Ananya Panday

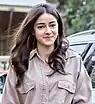
Panday in 2019

In the spiritual sequel "Dream Girl 2" (2023), Panday played the brief role of the love interest of Ayushmann Khurrana's character. "The Times of India"s Dhaval Roy dismissed her role and accent. "The Indian Express" Shubhra Gupta concurred that Panday didn't "have much to do" but observed that she is "getting better when there’s not too much pressure on her to deliver". It emerged as one of the year's highest-grossing Hindi films. She then starred in "Kho Gaye Hum Kahan", a coming-of-age drama about the negative effects of social media, alongside Chaturvedi and Adarsh Gourav. Saibal Chatterjee of NDTV wrote that she "does a fair enough job of a character stuck in a single-note loop", while Scroll.in's Udita Jhunjhunwala found her "highly convincing as the jilted obsessive stalker seeking social media validation". "The Indian Express" evaluated that her urban roles in "Gehraiyaan" and "Kho Gaye Hum Kahan" suited the actress better than the ones she performed in commercial cinema such as "Dream Girl 2". Panday was awarded a Filmfare OTT Award for Best Actor in a Film – Critics (Female) for her performance in "Kho Gaye Hum Kahan".